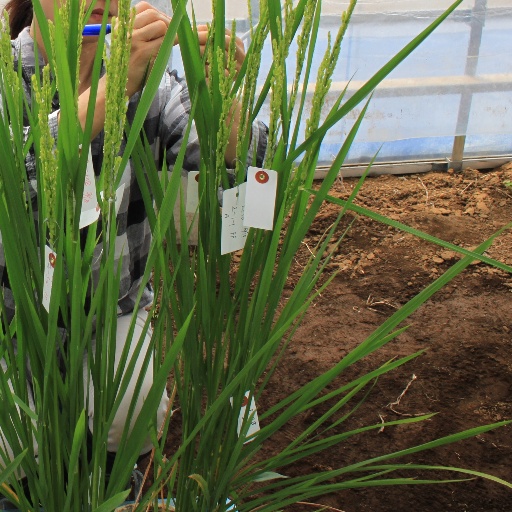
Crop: rice